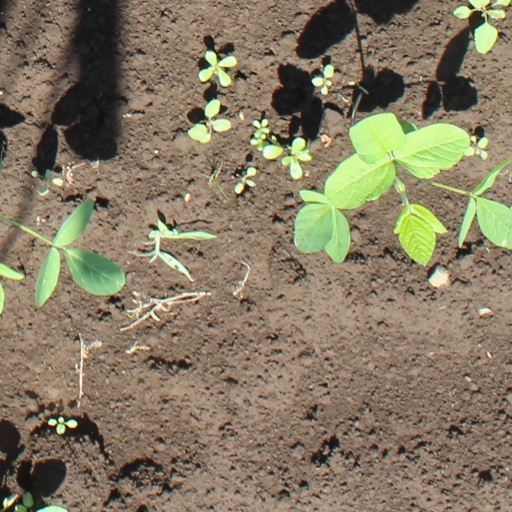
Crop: soybean